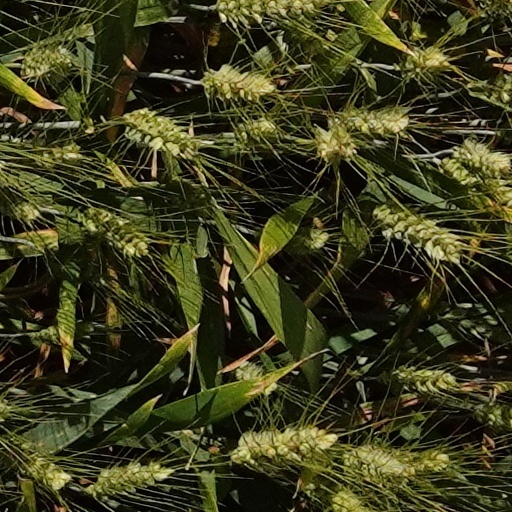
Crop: wheat